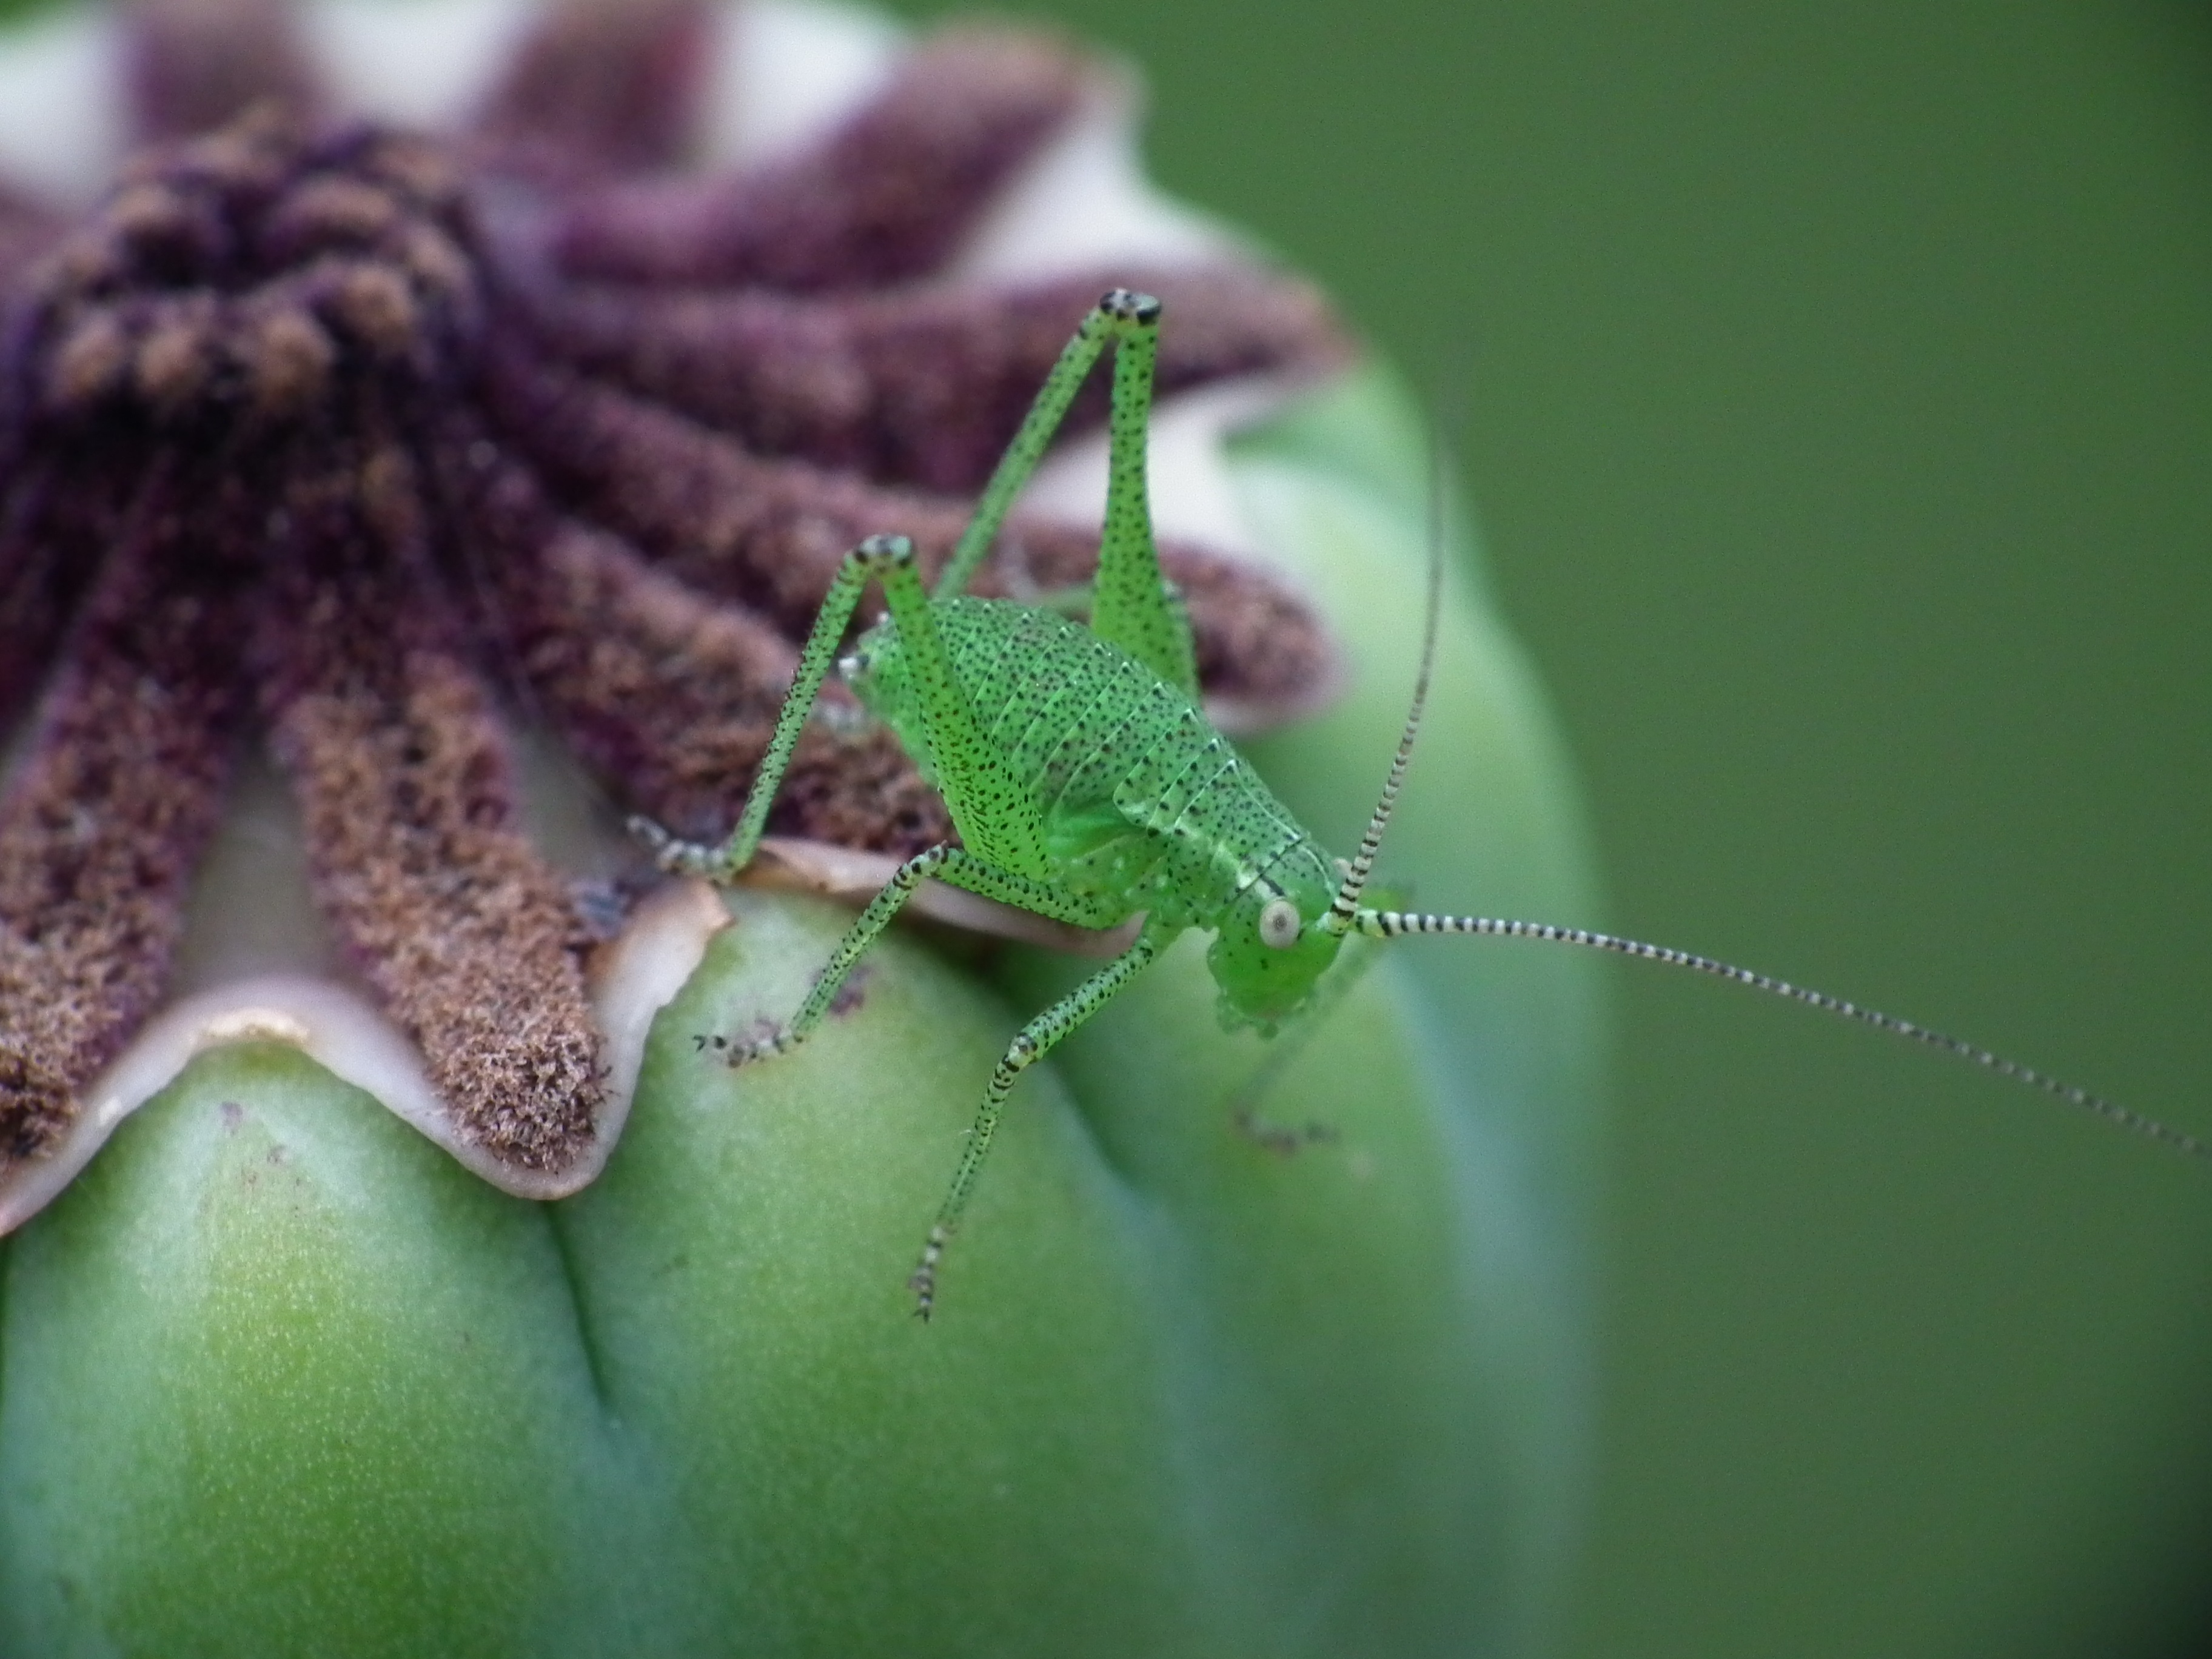
nature, grass, plant, photography, leaf, flower, green, insect, botany, flora, fauna, invertebrate, close up, poppy flower, grasshopper, macro photography, poppy capsule, plant stem